Ultravox

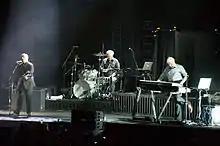
Ultravox performing at The O2 in London, 2013

In September 2008, both "Vienna" and "Rage in Eden" were released in digitally remastered two-disc format with the second disc containing previously unreleased material.